Ludolf von Sudheim

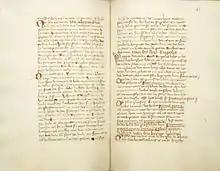
Manuscript of von Sudheim's travel journal

Ludolf von Sudheim, also called Ludolph von Suchem, was a German priest who is primarily known as the author of an account of his time in the Levant and a history of the fall of the Crusader states. Little is known of his life other than he spent the years 1336-1341 travelling in the Holy Land and the Eastern Mediterranean islands.